Orlando Bloom

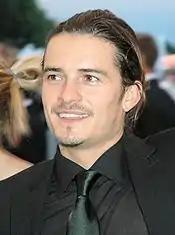
Bloom at the 2005 Venice Film Festival

Bloom next starred opposite Keira Knightley and Johnny Depp in "", which was a blockbuster hit during the summer of 2003. After the success of "Pirates", Bloom next took to the screen as Paris, the prince of Troy, in the 2004 spring blockbuster "Troy" opposite Brad Pitt, Eric Bana and Peter O'Toole. He subsequently played the lead roles in Ridley Scott's "Kingdom of Heaven" and Cameron Crowe's "Elizabethtown", both released in 2005, and starred in the 2006 film "Haven", for which he also served as executive producer. In 2006, Bloom was one of the guest stars in the sitcom "Extras", in which he portrayed an exaggeratedly arrogant, narcissistic version of himself who had a great loathing for Johnny Depp (his co-star in "Pirates of the Caribbean"). Bloom pushed for "Extras" to go further by making his persona very unlikable, and contributed to the gag about him admiring Depp out of sheer jealousy because Depp was far more talented than he was, not to mention rated higher than him on the 'top hottest' charts. In 2004, the second and third films of the "Pirates of the Caribbean" series were conceived, with screenwriters Ted Elliott and Terry Rossio developing a story arc that would span both sequels, in which Bloom reprised his role as Will Turner. Filming for the projects took place in 2005; "" released in July 2006, with the worldwide collections of $1.066 billion, becoming the biggest financial hit of Bloom's career. The third installment in the series, "", was released in May, the following year. Afterwards, Bloom repeatedly stated that he was done with the "Pirates" series, noting that there was closure for his character in "At World's End". By 2010, both Bloom and Keira Knightley were quoted in saying they wanted to move on from the franchise.